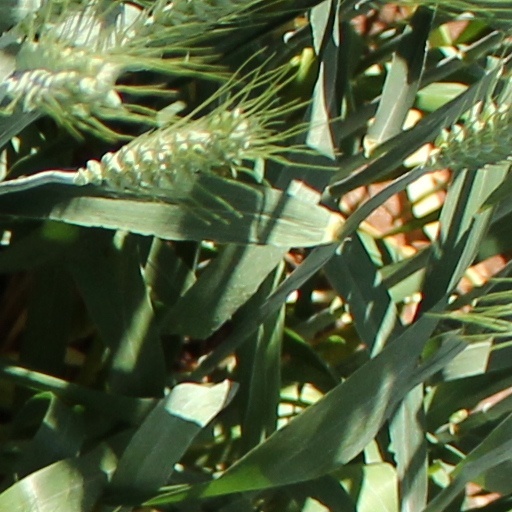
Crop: wheat